Khalil Mack

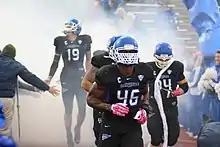

After redshirting as a freshman in 2009, Mack broke into the starting lineup and was one of the most productive defenders in the Mid-American Conference (MAC). He totaled 68 tackles, including for loss, sacks, 10 pass breakups, eight quarterback hurries, and two forced fumbles. Mack earned third-team all-conference honors. He chose to wear the uniform number 46 as a motivational reminder that his true potential was not being recognized – 46 was the overall rating assigned to him (out of a maximum of 99) in EA Sports' college football video game, "NCAA Football 11".